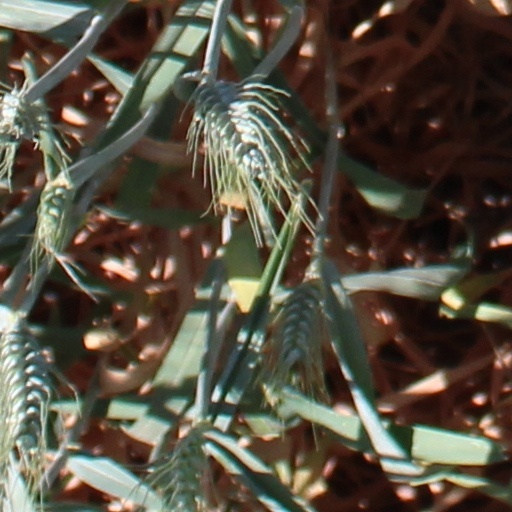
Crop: wheat